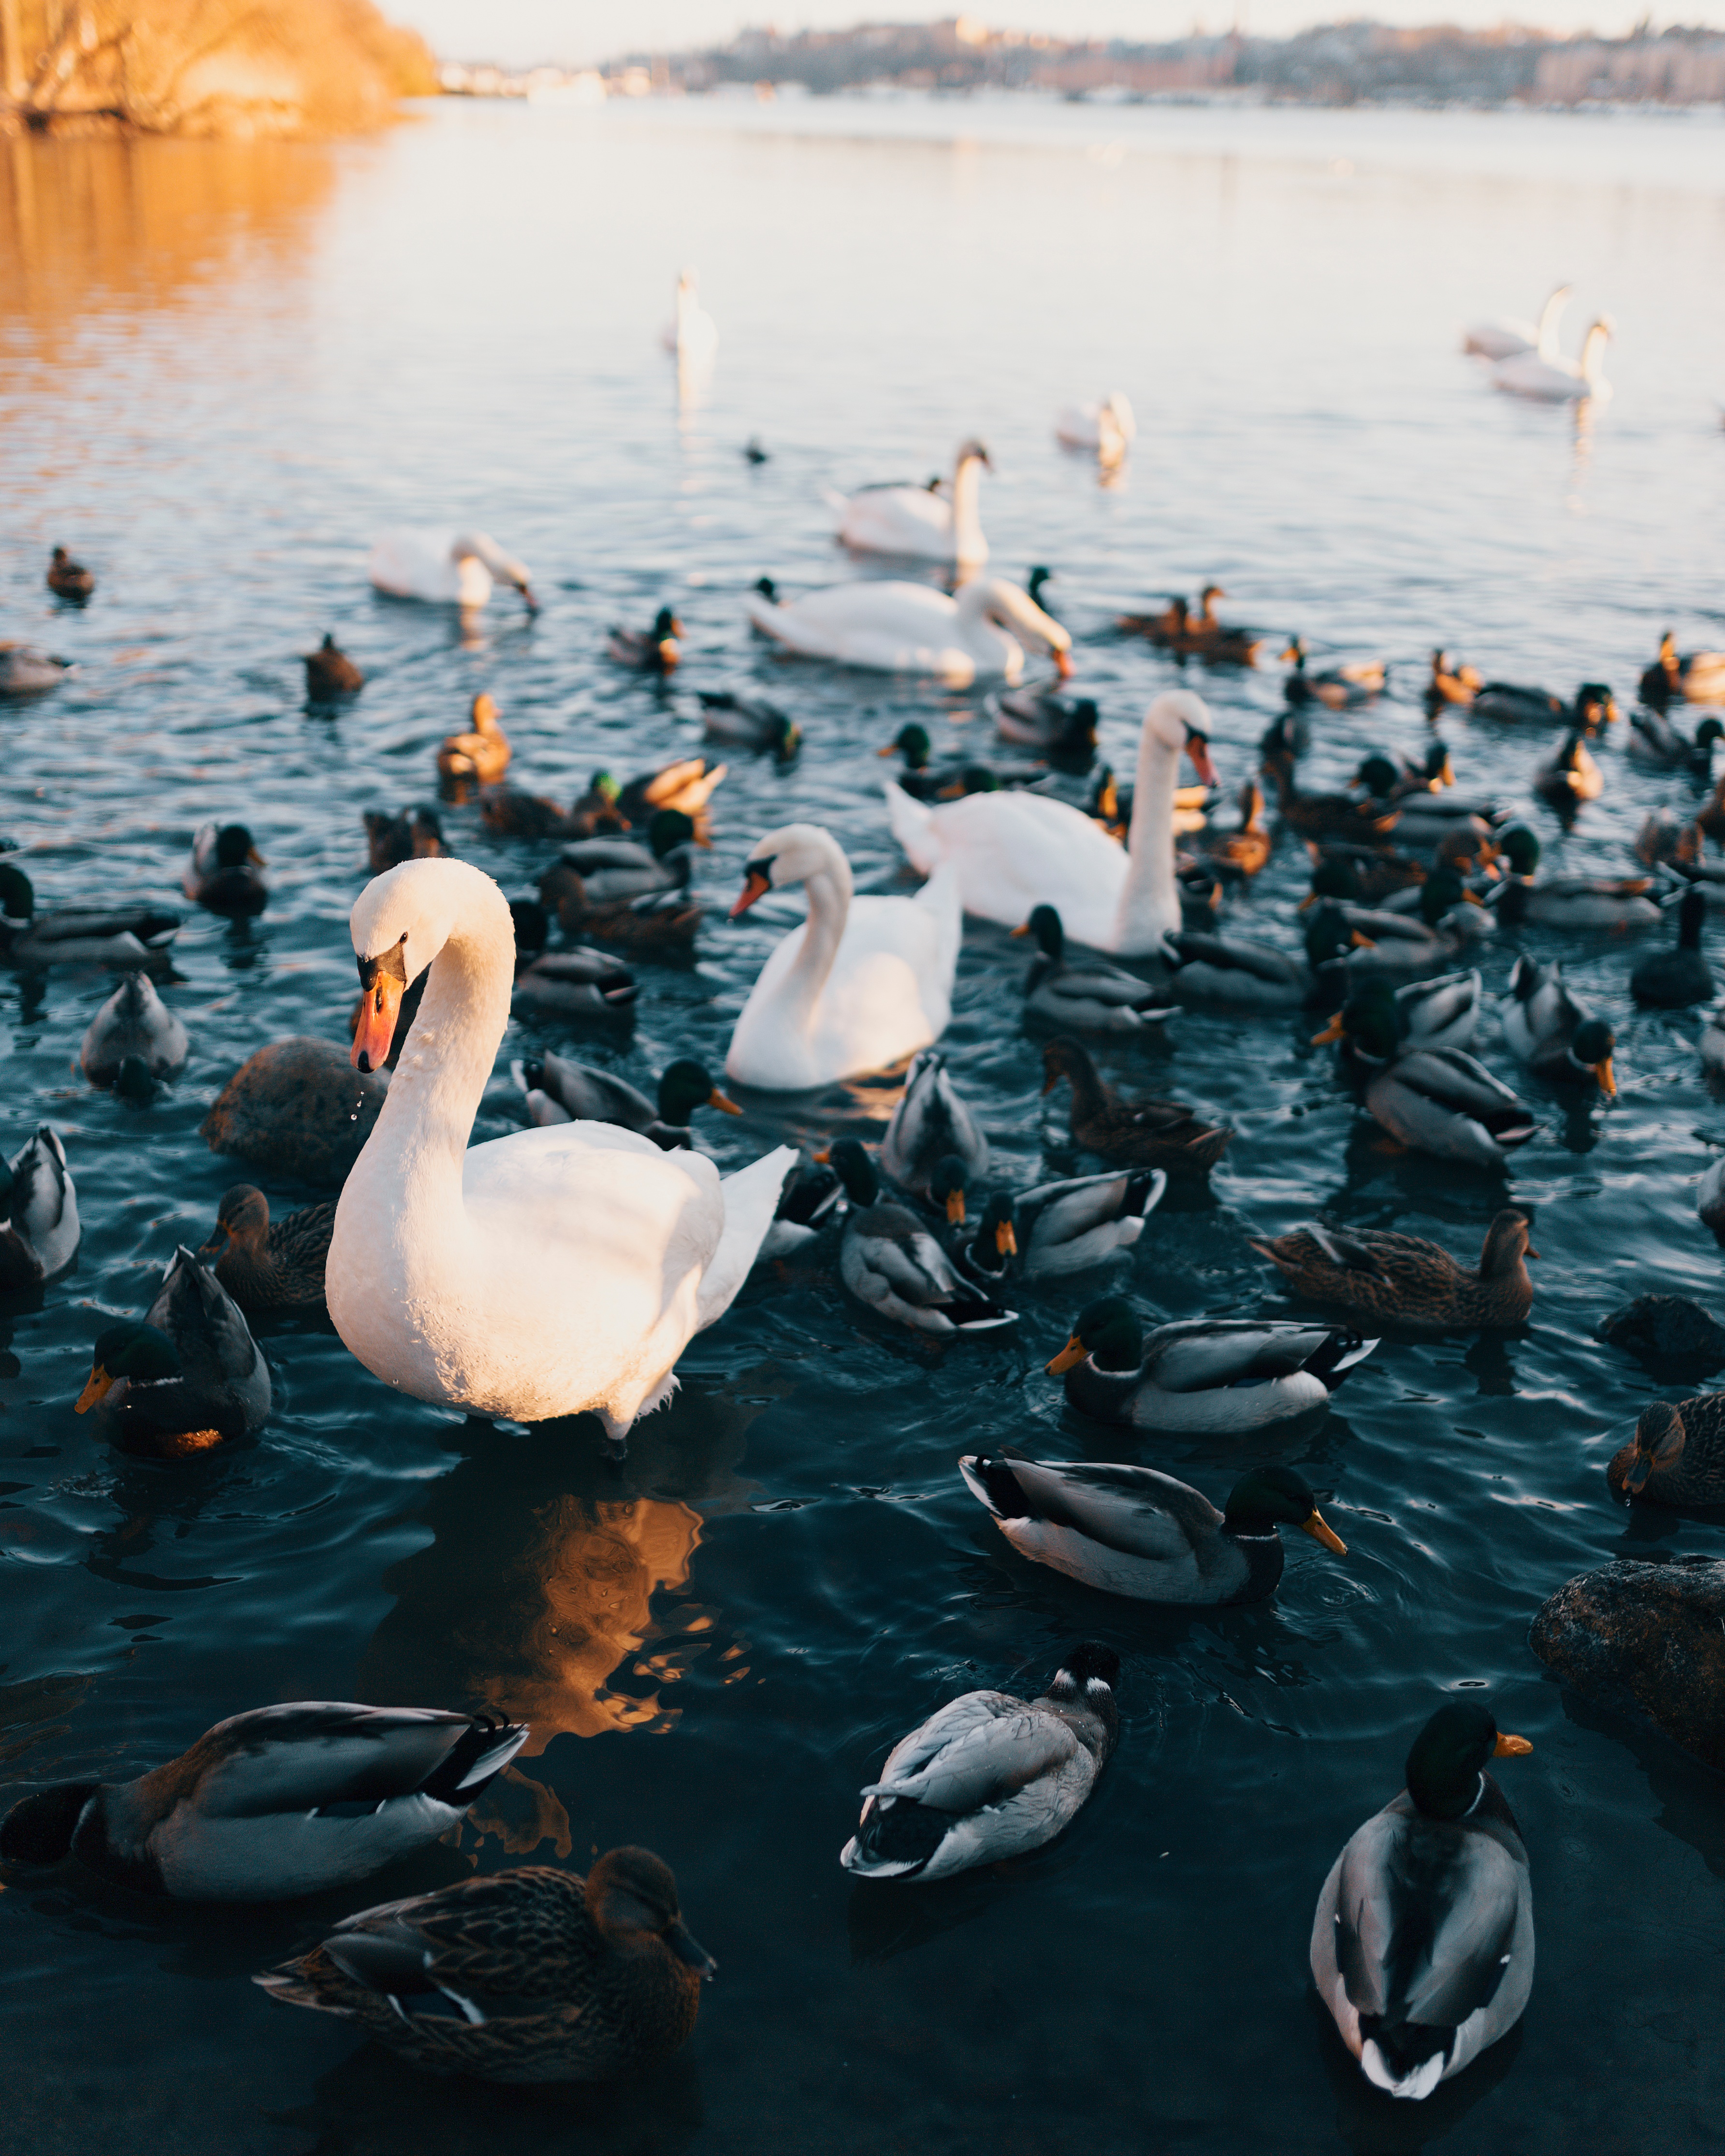
sea, water, bird, reflection, vertebrate, water bird, ducks geese and swans